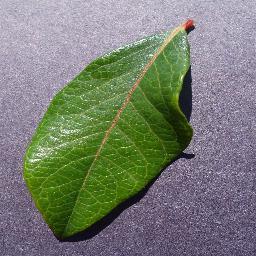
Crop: blueberry
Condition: healthy